Radio in Japan

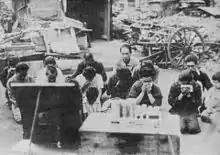
Japanese civilians listen to the transmission of the imperial rescript of Japan's surrender to the Allies

Early broadcasts were mainly live coverage of school baseball tournaments and educational programmes. In 1928, radio calisthenics was introduced in Tokyo, with musical accompaniment for indoor or outdoor exercises. This activity, which became extremely popular within a few years, helped to create a sense of unity and establish radio as an integral part of Japanese people's daily lives.